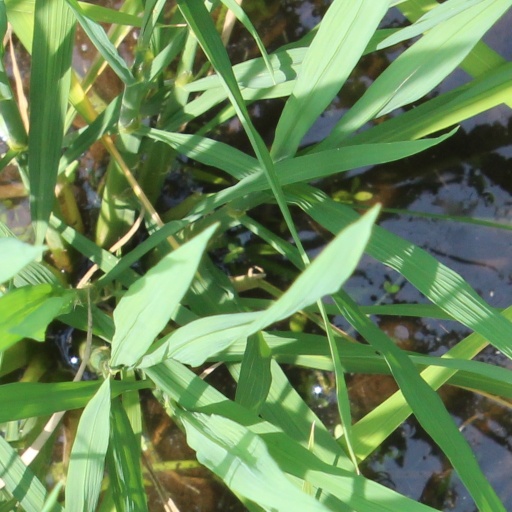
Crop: rice